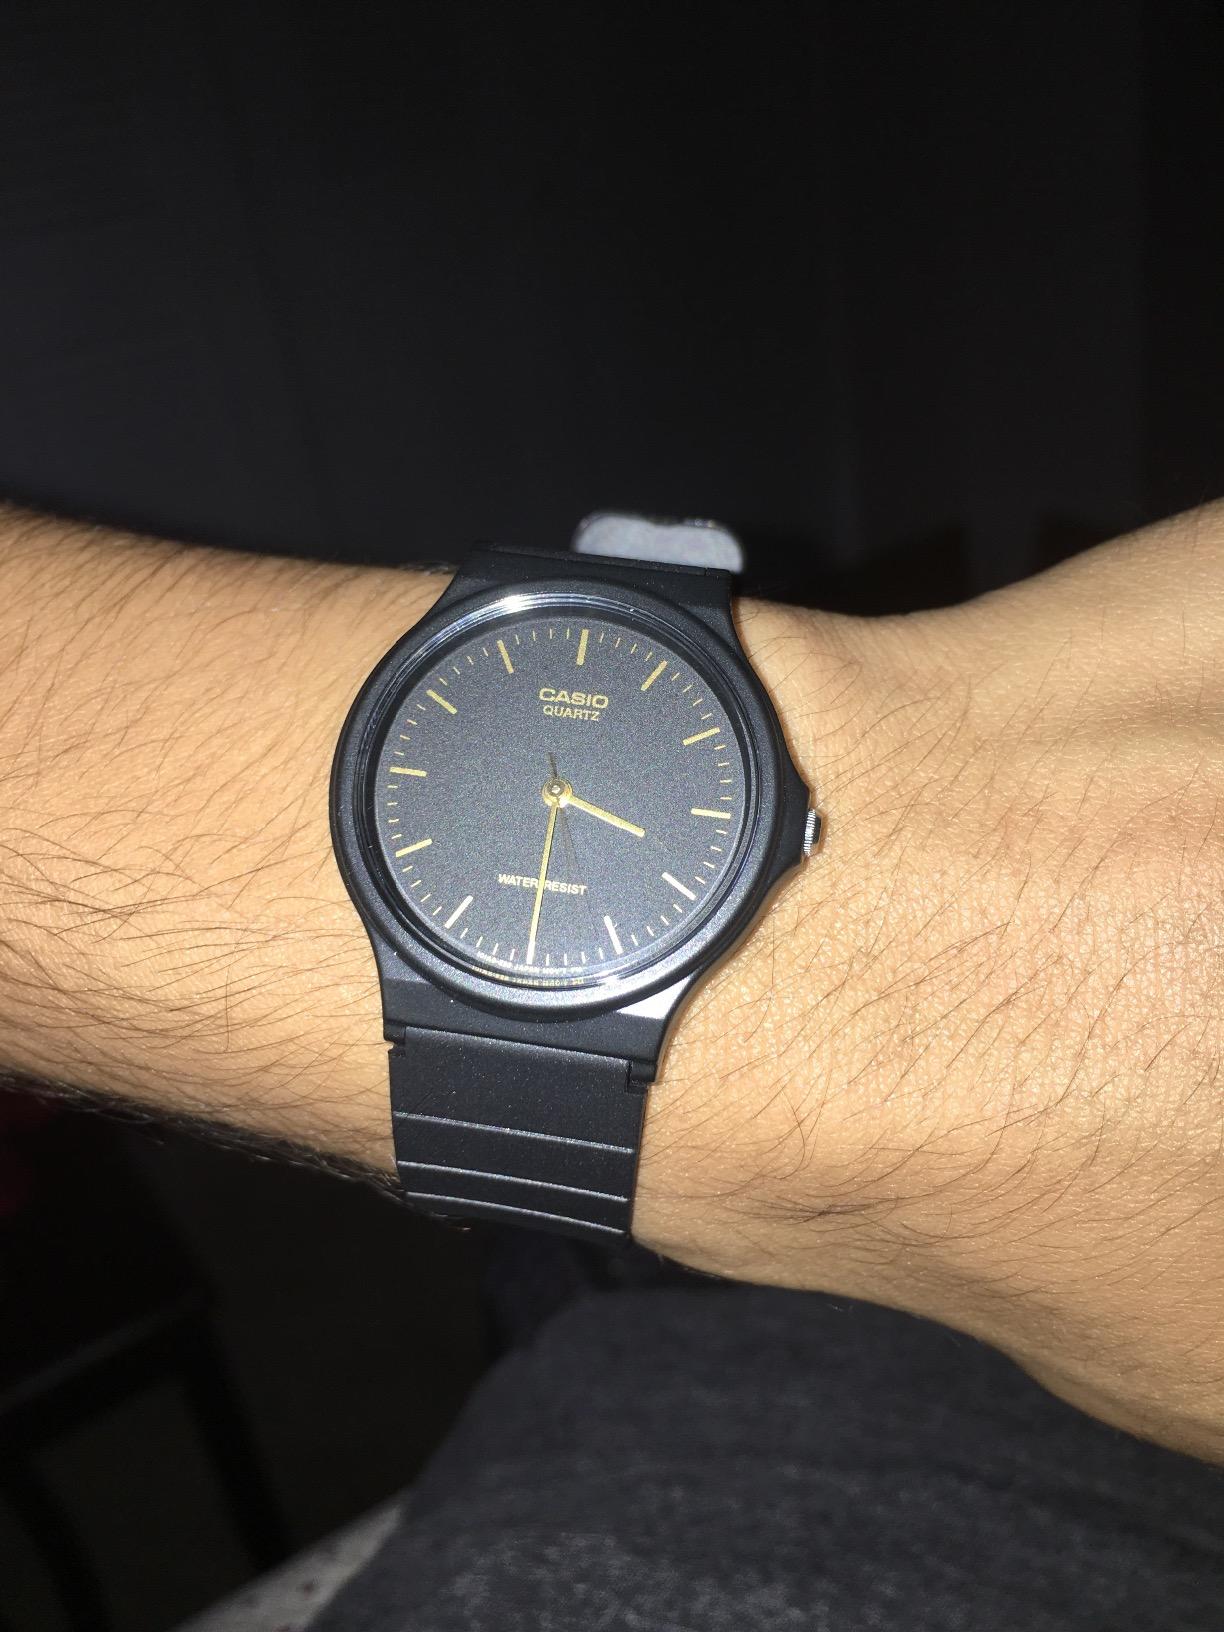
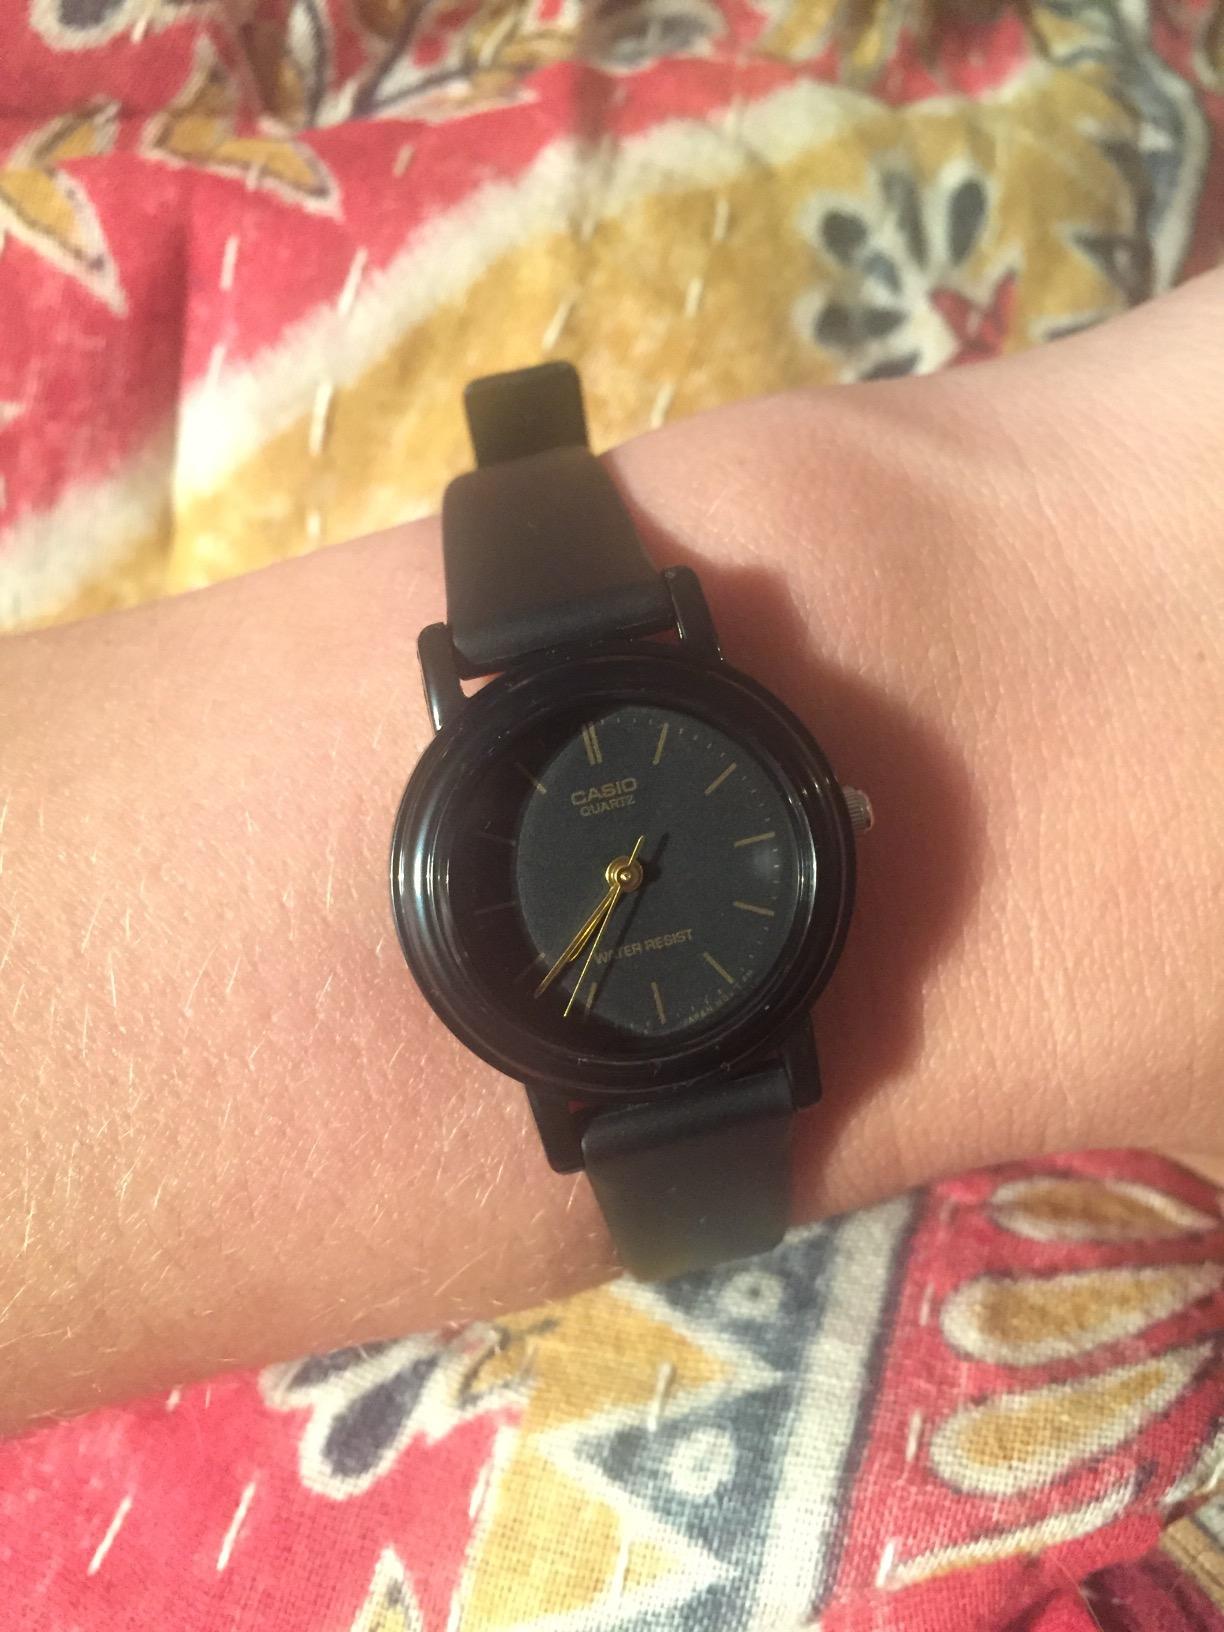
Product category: accessories_watch
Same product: no